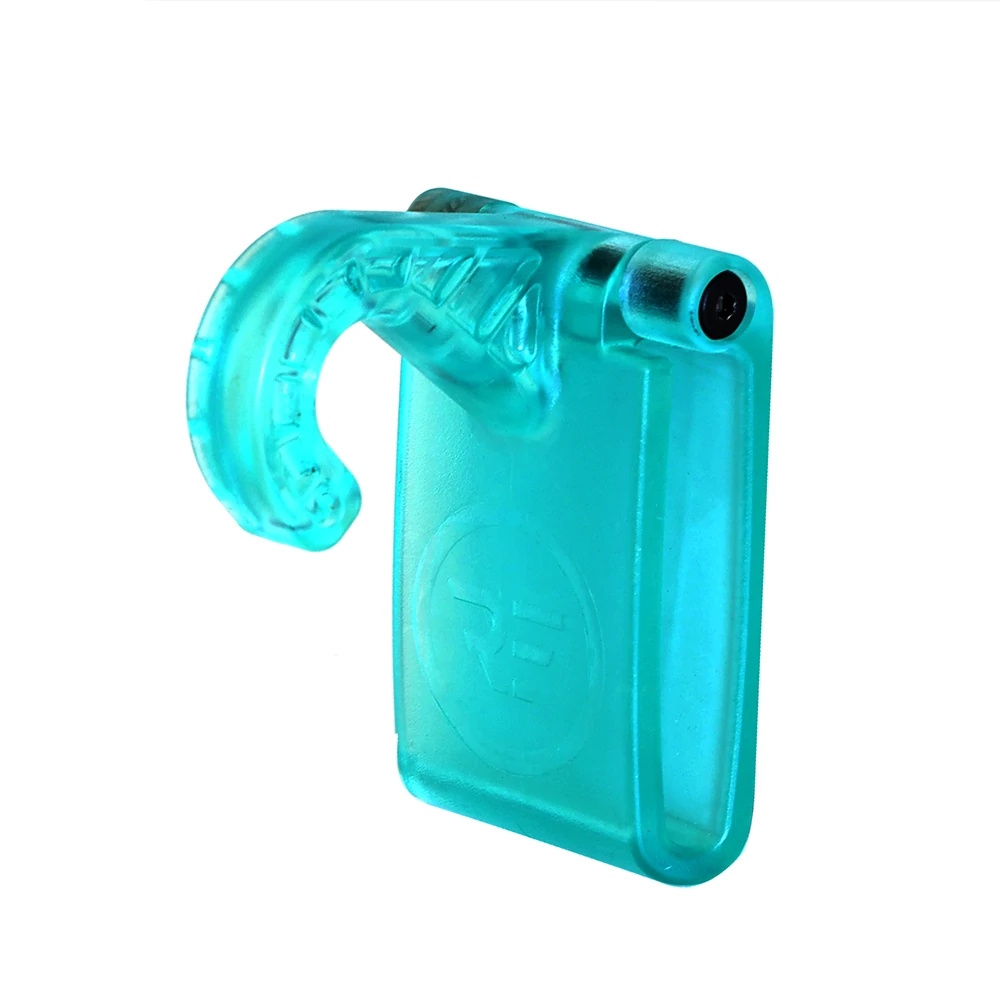
Ride Engine The Nug
Brand: Ride Engine
Simple, easy to use wingsurf harness line hook that is adaptable to any webbing waist leash or webbing slider harness. Features: Opening design that fits padded and non-padded webbing leashes. Easy in, easy out hook geometry that freely slides on the harness line. Fits up to 2” webbing.
Category: Sporting Goods > Outdoor Recreation > Boating & Water Sports > Kitesurfing > Kitesurfing & Windsurfing Harnesses